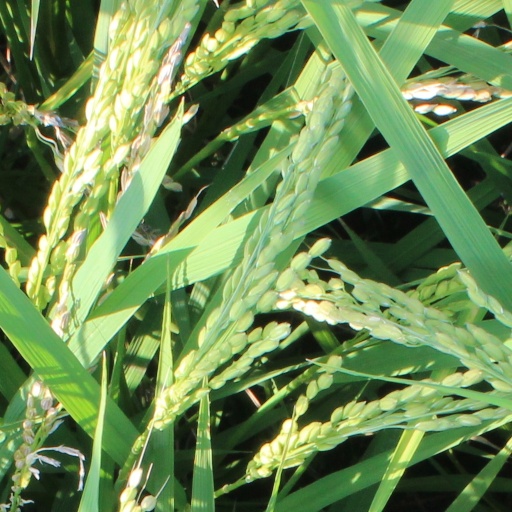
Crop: rice